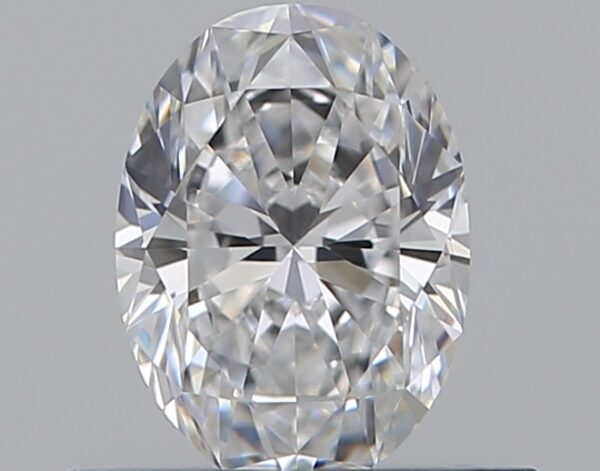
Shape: oval
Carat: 0.51
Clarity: VVS2
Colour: D
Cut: EX
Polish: EX
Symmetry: VG
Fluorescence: F
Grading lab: GIA
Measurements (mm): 6.05 x 4.42 x 2.81